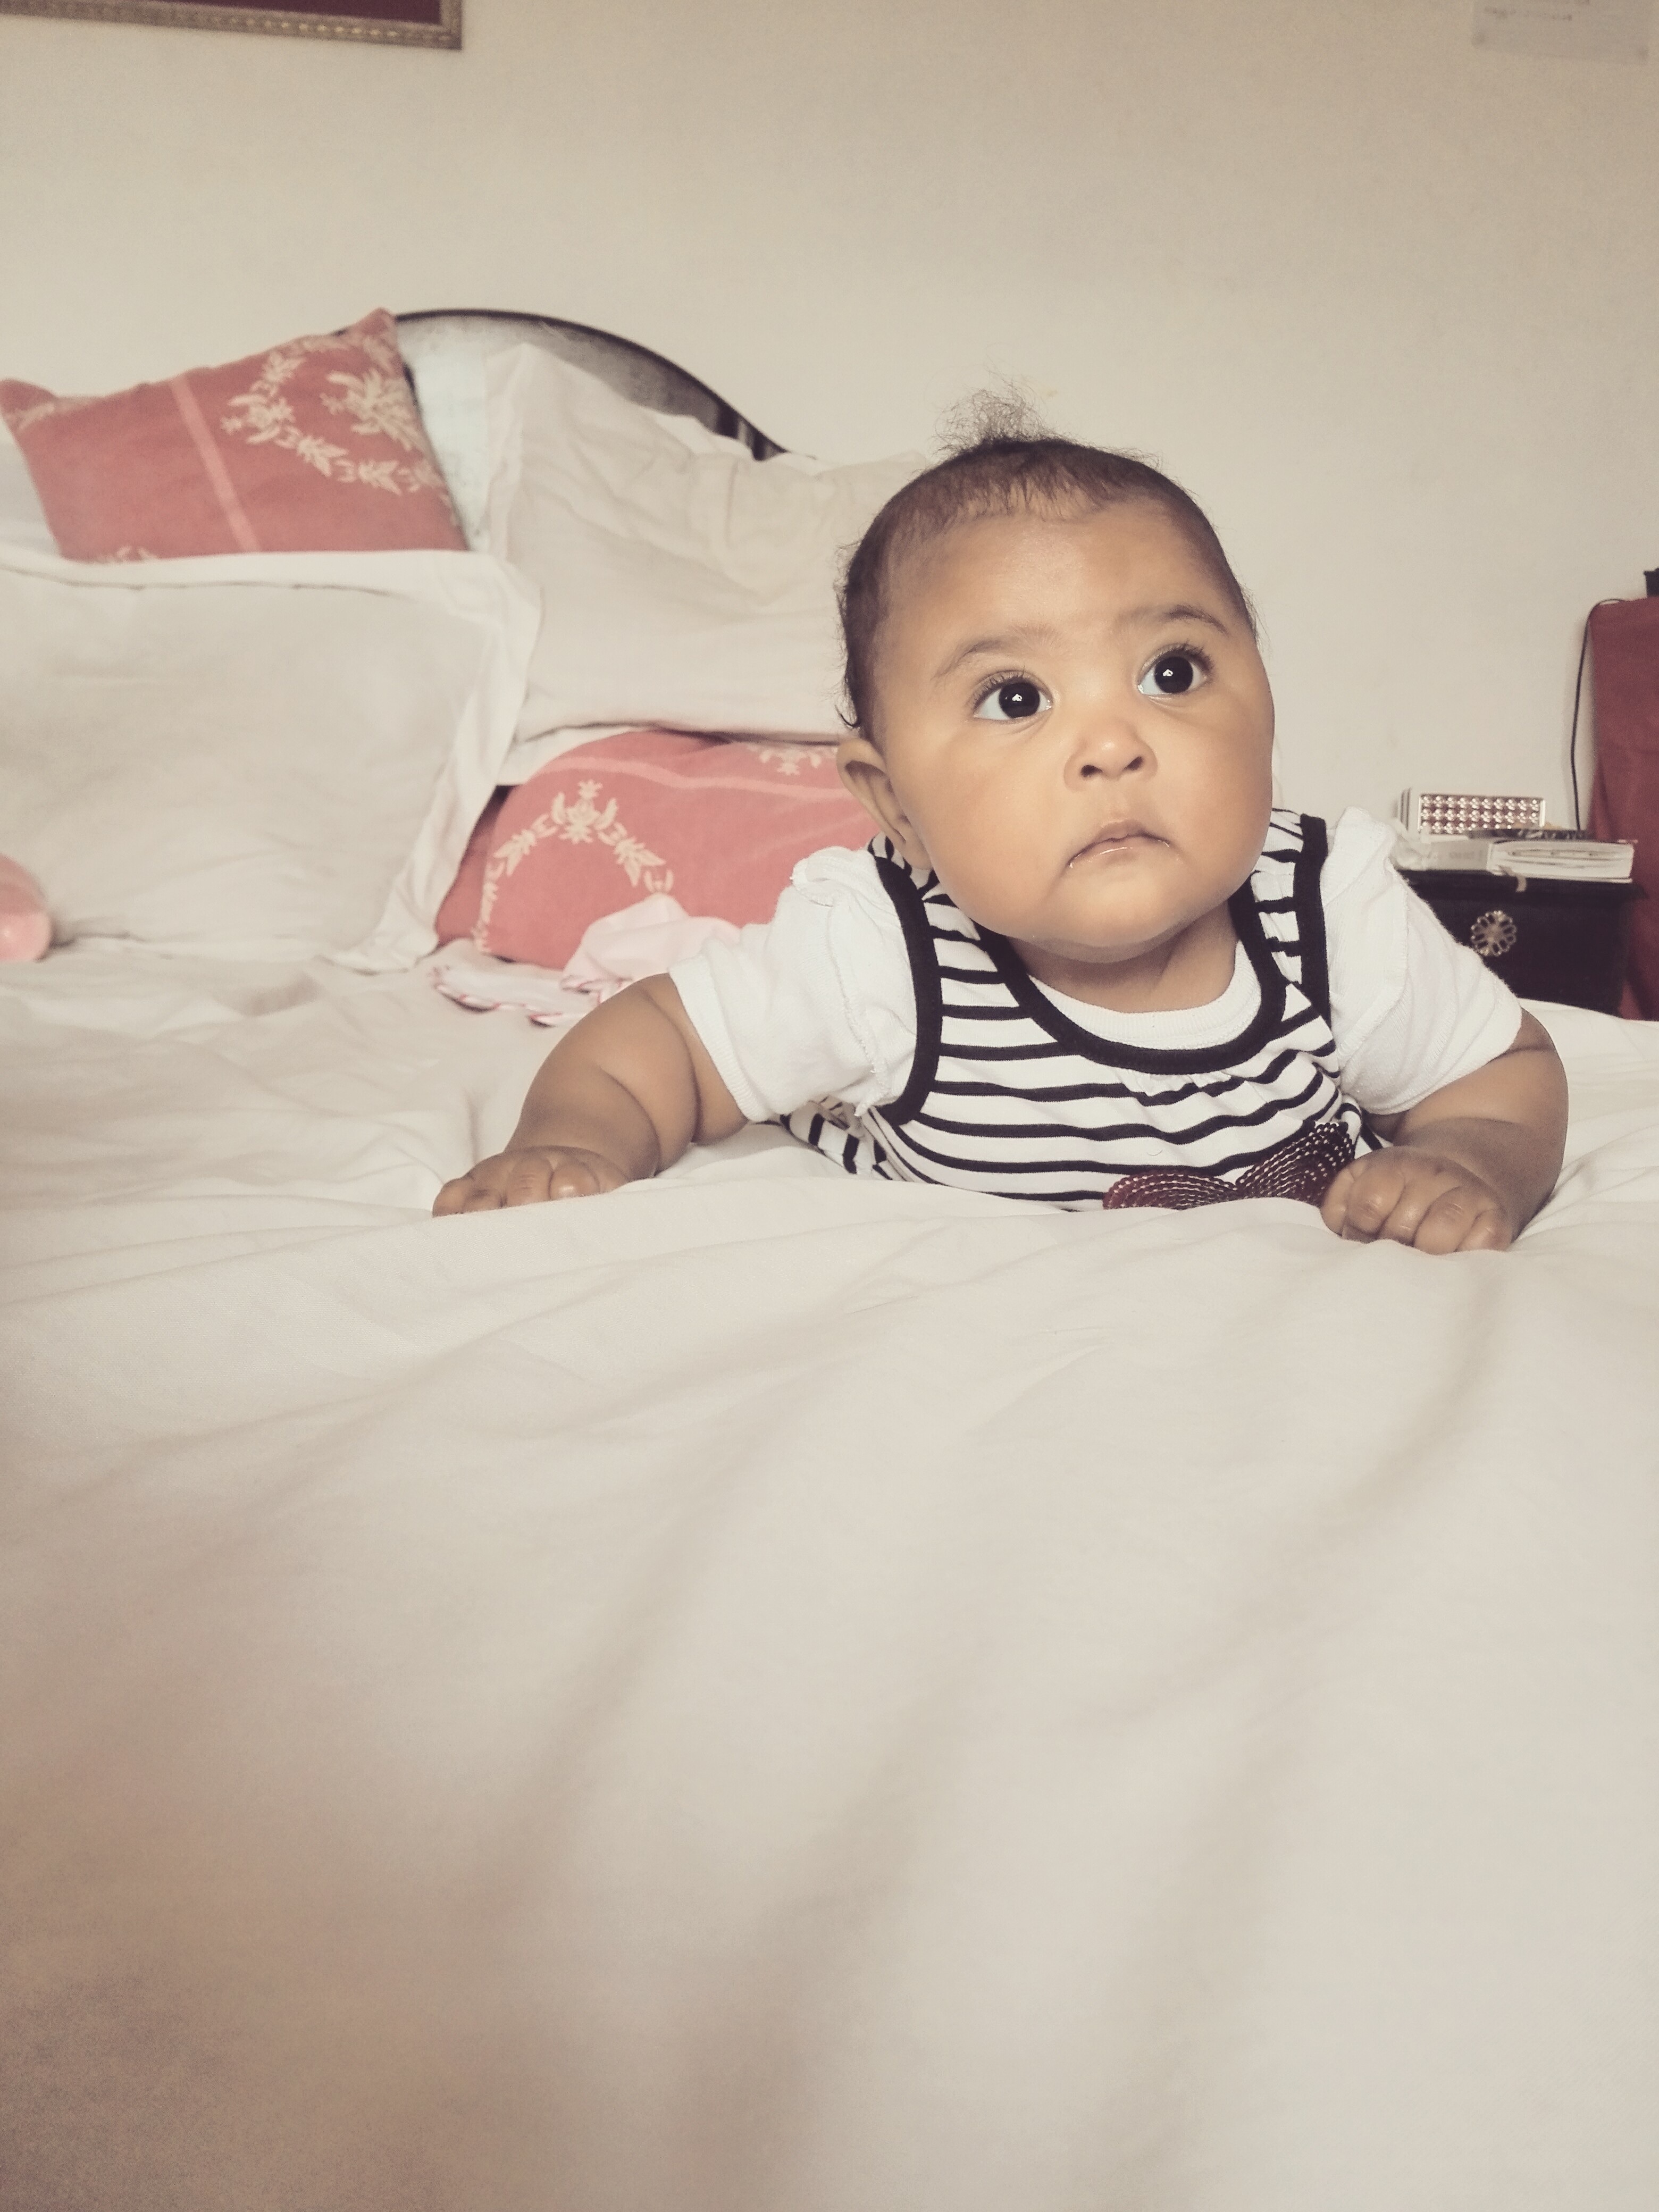
hand, person, girl, portrait, child, dress, infant, toddler, photograph, skin, image, human positions